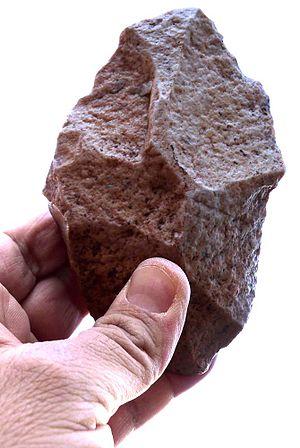
Grand éclat Levallois acheuléen, originaire d'un gisement de surface de la province de Zamora (Espagne), dans la vallèe d'une rivière affluente du Duero.